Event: Nepal Earthquake
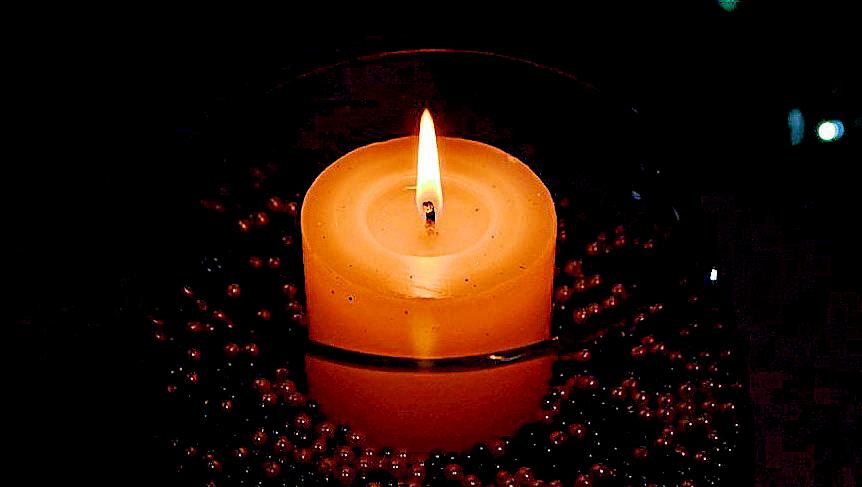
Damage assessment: no_damage